Stethoscope

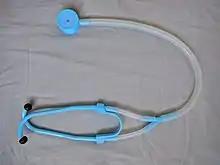
A 3D-printed stethoscope

A "fetal stethoscope" or "fetoscope" is an acoustic stethoscope shaped like a listening trumpet. It is placed against the abdomen of a pregnant woman to listen to the heart sounds of the fetus. The fetal stethoscope is also known as a Pinard horn after French obstetrician Adolphe Pinard (1844–1934).